Cold-weather warfare

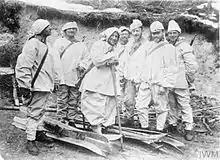
Austro-Hungarian ski patrol on Italian Front in snow camouflage, 1915–1918

The dominant tactical concern in cold conditions is the ability to maneuver in vehicles or on foot. Additionally, during winter, night operations become the norm at higher latitudes with their long periods of darkness. Snow enhances night vision because of high reflectivity and the visibility of combatants against the white background.